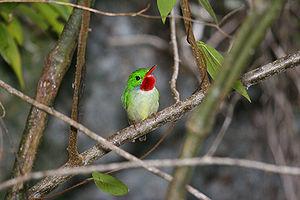
Todus est un genre constitué de 5 espèces existantes d'oiseaux appelés todiers. C'est le seul genre de la famille des Todidae.